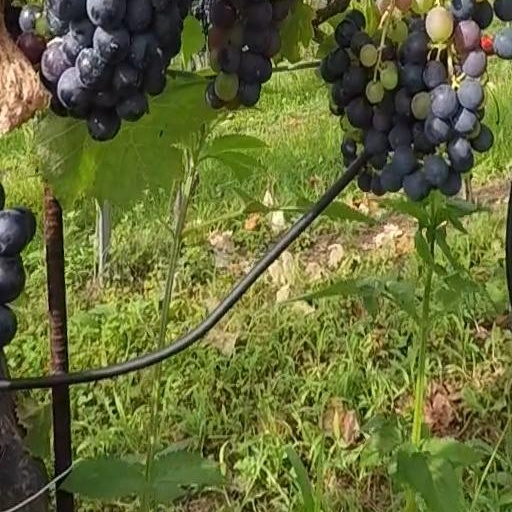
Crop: grape